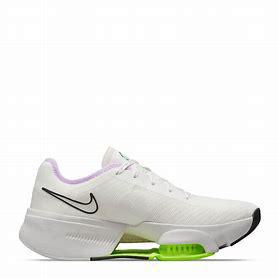
Brand: Nike
Model: Air Zoom Superrep 3